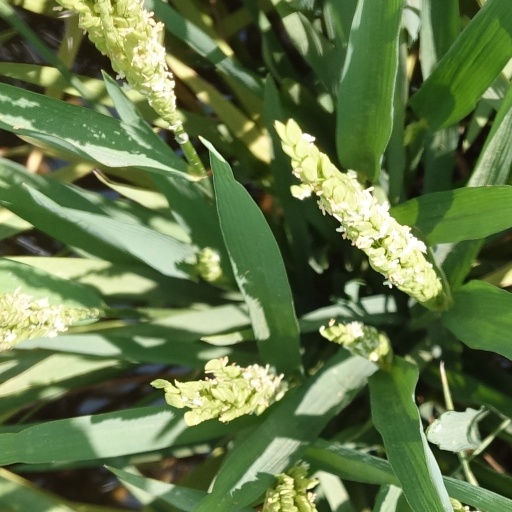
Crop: rice